Vadivukku Valai Kappu

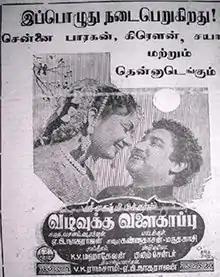
Poster

Vadivukku Valai Kappu is a 1962 Indian Tamil-language film written and directed by A. P. Nagarajan in his directorial debut. The film stars Sivaji Ganesan, Savitri, and Sowcar Janaki. It was released on 7 July 1962.